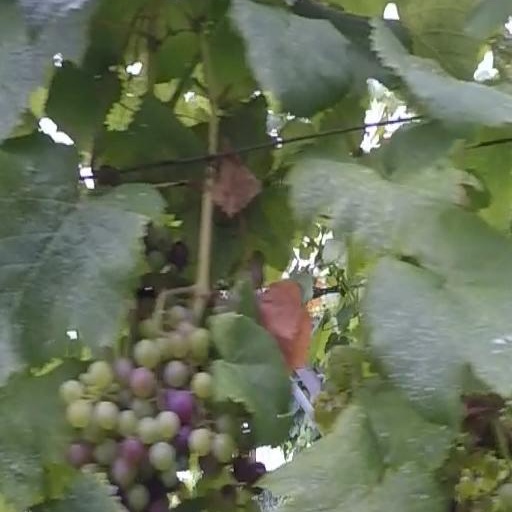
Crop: grape